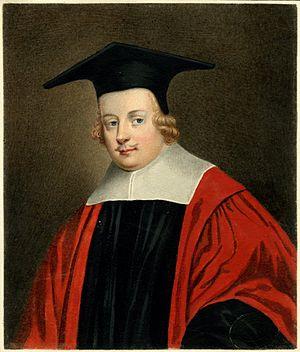
Henry Hammond est un homme d'Église anglican anglais.